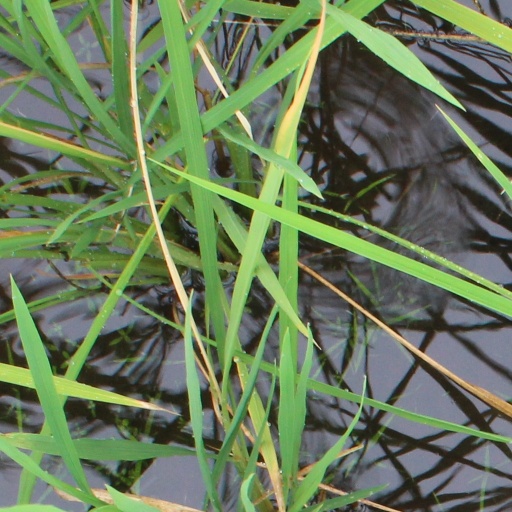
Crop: rice